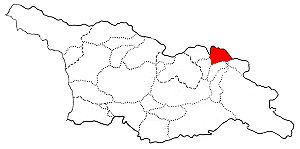
La Khevsourétie est une région montagneuse de la Géorgie située à cheval sur la partie centrale de la chaîne du Grand Caucase, au nord de la capitale - Tbilissi. La région, qui dépend administrativement du raion de Doucheti, est composée de trois « pays » :